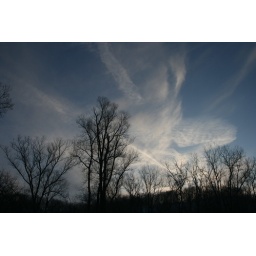
I opened the sliding glass door ...looked out and found this in the sky above the bluffs. !